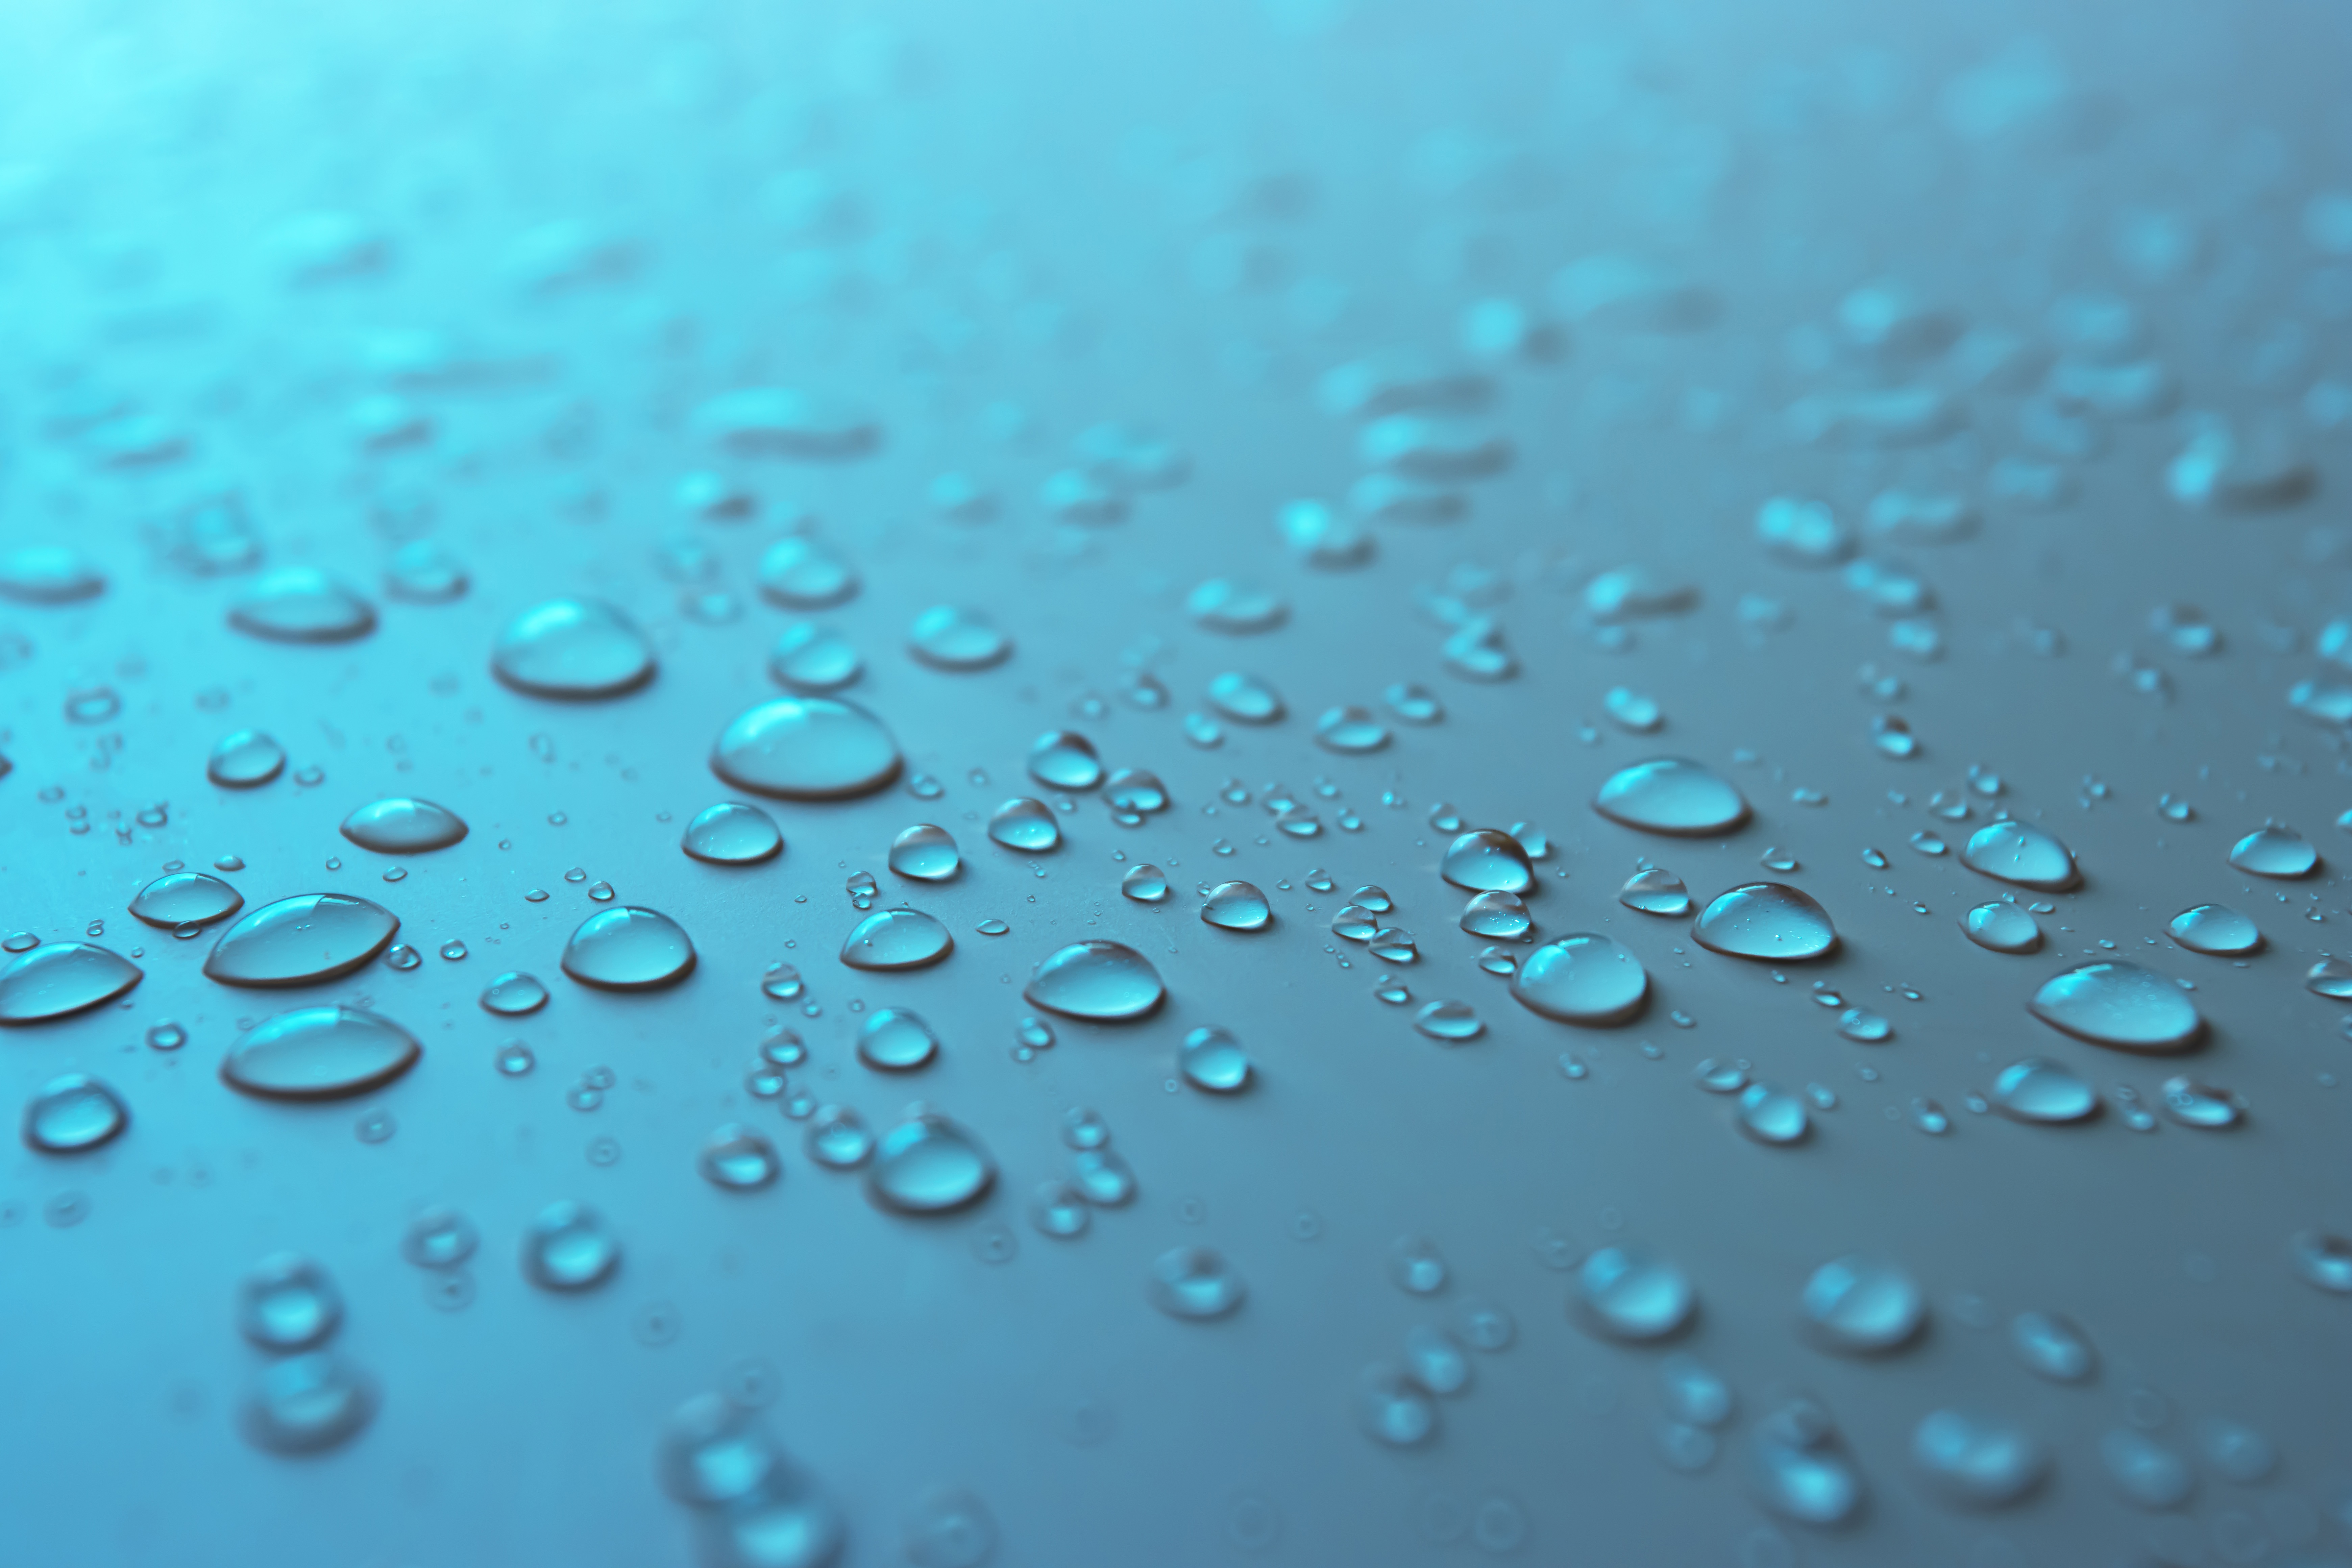
natural, water, Colorfulness, liquid, azure, fluid, moisture, aqua, line, Material property, drizzle, dew, Tints and shades, drop, electric blue, pattern, liquid bubble, Solvent, terrestrial plant, grass, macro photography, close up, rain, font, precipitation, rectangle, fashion accessory, glitter, annual plant, glass, art, Transparent material